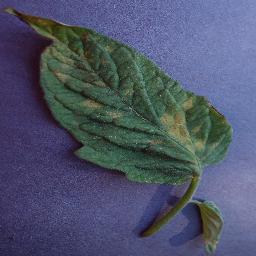
Label: Tomato___Leaf_Mold